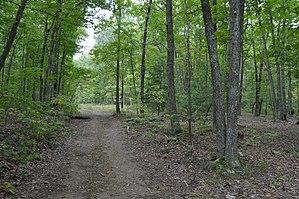
La site archéologique 44AU154 est un site archéologique américain situé dans le comté d'Augusta, en Virginie. Protégé au sein du parc national de Shenandoah, ce site désigné par son trinomial Smithsonian est inscrit au Virginia Landmarks Register depuis le 16 septembre 1982 et au Registre national des lieux historiques depuis le 13 décembre 1985.